Lake Ontario State Parkway

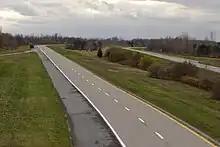
Lake Ontario State Parkway west of Kendall

East of NY 98, the parkway makes a turn to the northeast, meeting Lake Shore Road at a diamond interchange just south of the southern shoreline of Lake Ontario. The highway continues to the shoreline itself, at which point it turns eastward to run along the lake shore for most of the next . While on the lake shore, the parkway crosses into Kendall, the northeasternmost town in the county. It begins to move southward from the lake at an interchange with NY 237, and for the next it follows a more inland path through another set of open fields. The more southerly alignment takes the route south of the lakeside hamlet of Troutburg, located at the north end of NY 272, which runs along the Orleans–Monroe county line. The parkway crosses into Monroe County upon connecting to NY 272 at an interchange from the lake shore.